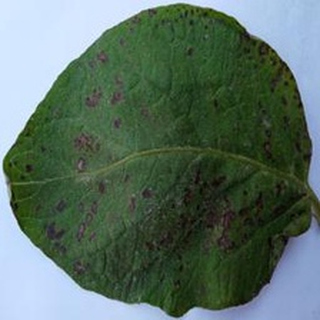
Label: potato_early_blight